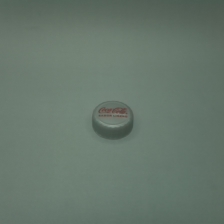
Color: silver/gray
Cap type: standard cap